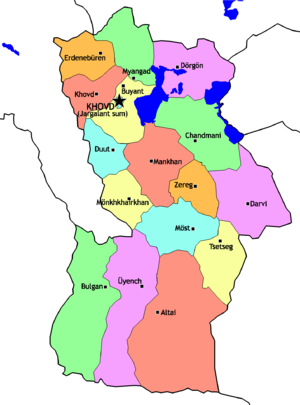
L'aïmag de Khovd est un des vingt et un aïmag de Mongolie. Il est situé dans l'ouest du pays, sur la partie orientale du massif de l'Altaï. Sa capitale est Khovd.
Un sum ou soum est une division administrative de deuxième niveau en Mongolie, après l'aïmag. Ce type de subdivision semble avoir été formalisé sous le régime des ligues et bannières de la Dynastie Qing, des Mandchous qui contrôlaient la Chine incluant la Mongolie et Touva. En Mongolie-Intérieure, on utilise les translittérations Soum ou sumu.